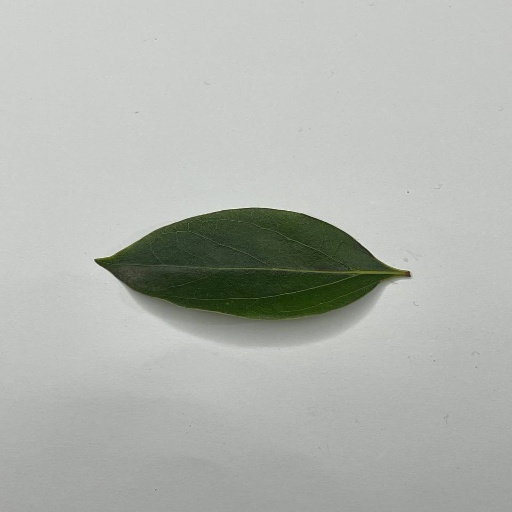
Species: Camphor
Leaf condition: Healthy Leaf